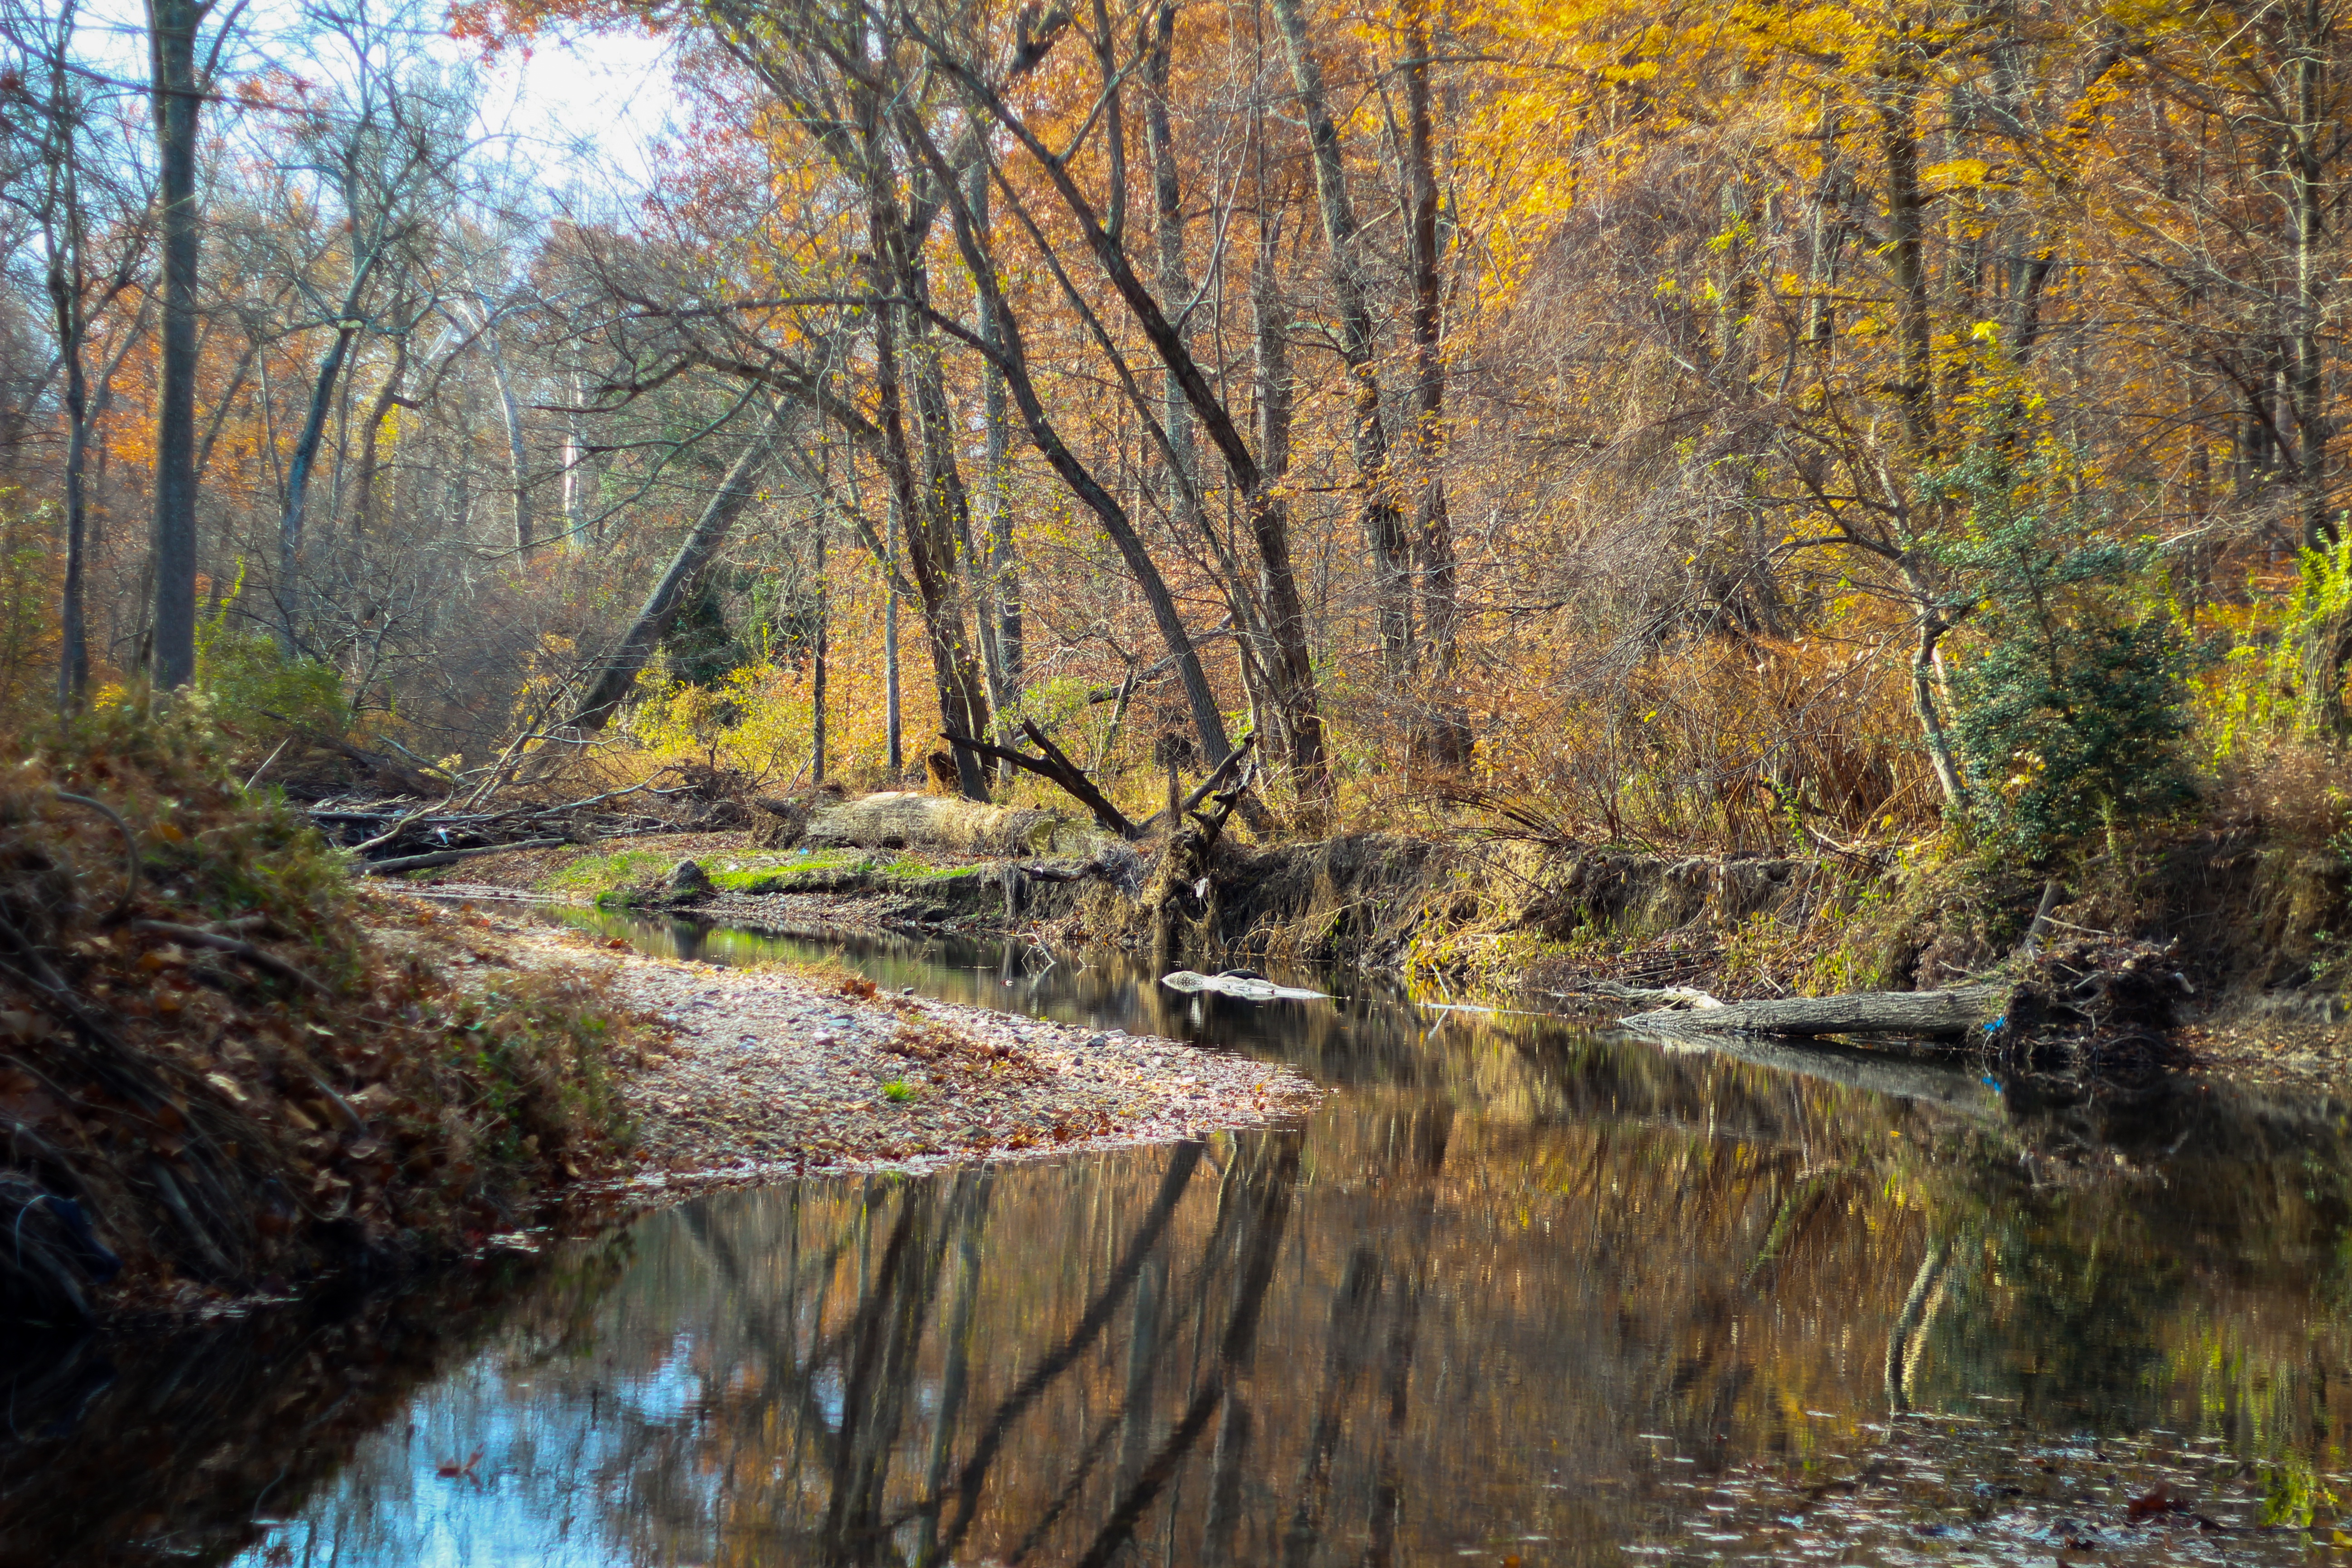
landscape, tree, nature, forest, creek, swamp, wilderness, leaf, river, pond, stream, reflection, autumn, season, waterway, wetland, woodland, habitat, ecosystem, watercourse, natural environment, geographical feature, woody plant